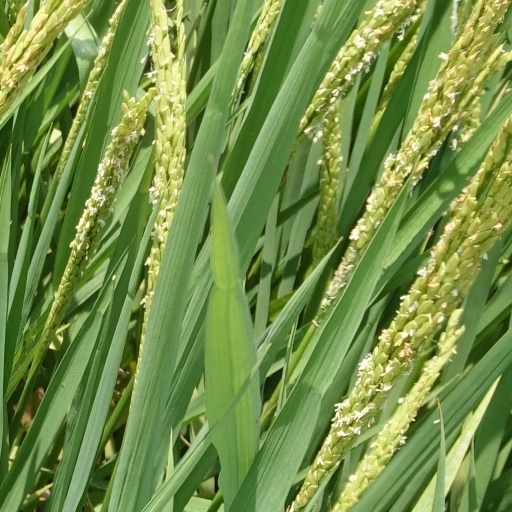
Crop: rice